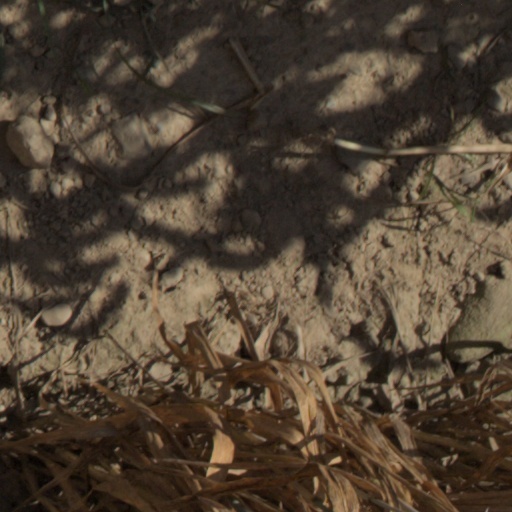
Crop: wheat